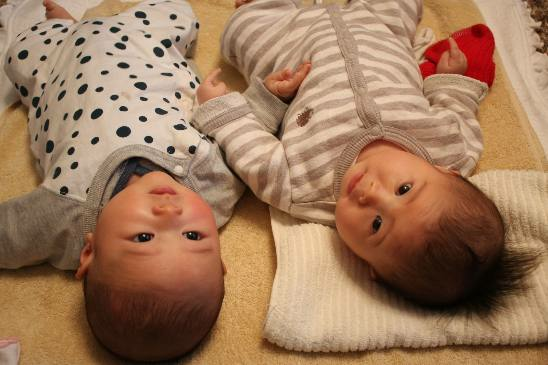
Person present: Yes